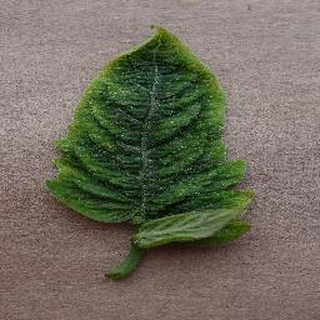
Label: tomato_yellow_leaf_curl_virus